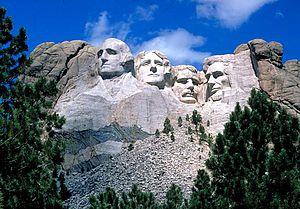
Abraham Lincoln, né le 12 février 1809 dans le comté de Hardin et mort assassiné le 15 avril 1865 à Washington, D.C., est un homme d'État américain. Il est le seizième président des États-Unis. Il est élu à deux reprises président des États-Unis, en novembre 1860 et en novembre 1864. Il est le premier président républicain de l’histoire du pays. Il a dirigé les États-Unis lors de la pire crise constitutionnelle, militaire et morale de leur histoire, la guerre de Sécession, et réussit à préserver l’Union. C’est au cours de celle-ci qu’il fait ratifier le XIIIᵉ amendement de la Constitution des États-Unis, qui abolit l’esclavage. Il sort victorieux de la guerre. Assassiné cinq jours plus tard, à la suite d'un complot organisé par des confédérés, il ne termine pas son second mandat.
Lorsque les premiers colons anglais sont arrivés à Jamestown en 1607, le continent américain connaissait une faible densité de population depuis plusieurs millénaires, n'étant peuplé que par les Amérindiens. Le territoire américain fut ensuite colonisé à partir du XVIIᵉ siècle par différentes puissances européennes
La Mort aux trousses est un film américain réalisé par Alfred Hitchcock et sorti en 1959. En 1995, le film est sélectionné par le National Film Registry pour être conservé à la bibliothèque du Congrès des États-Unis pour son « importance culturelle, historique ou esthétique ».